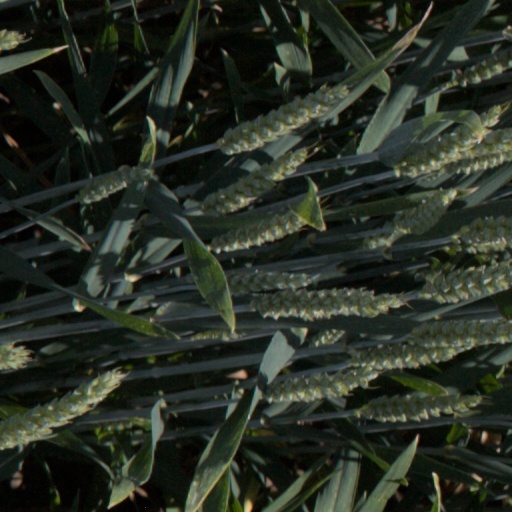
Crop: wheat